Ouya

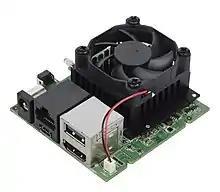
The small motherboard of the Ouya

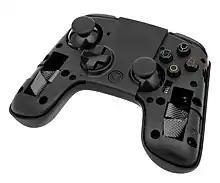
The controller with the plates removed, revealing fabric pull-tabs to remove the batteries from the inserts

The Ouya is a cube designed to be used with a TV as the display via an HDMI connection. It ships with a single wireless controller, but it can also support multiple controllers. Games are available via digital distribution or can be side-loaded.